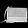
Label: Bag